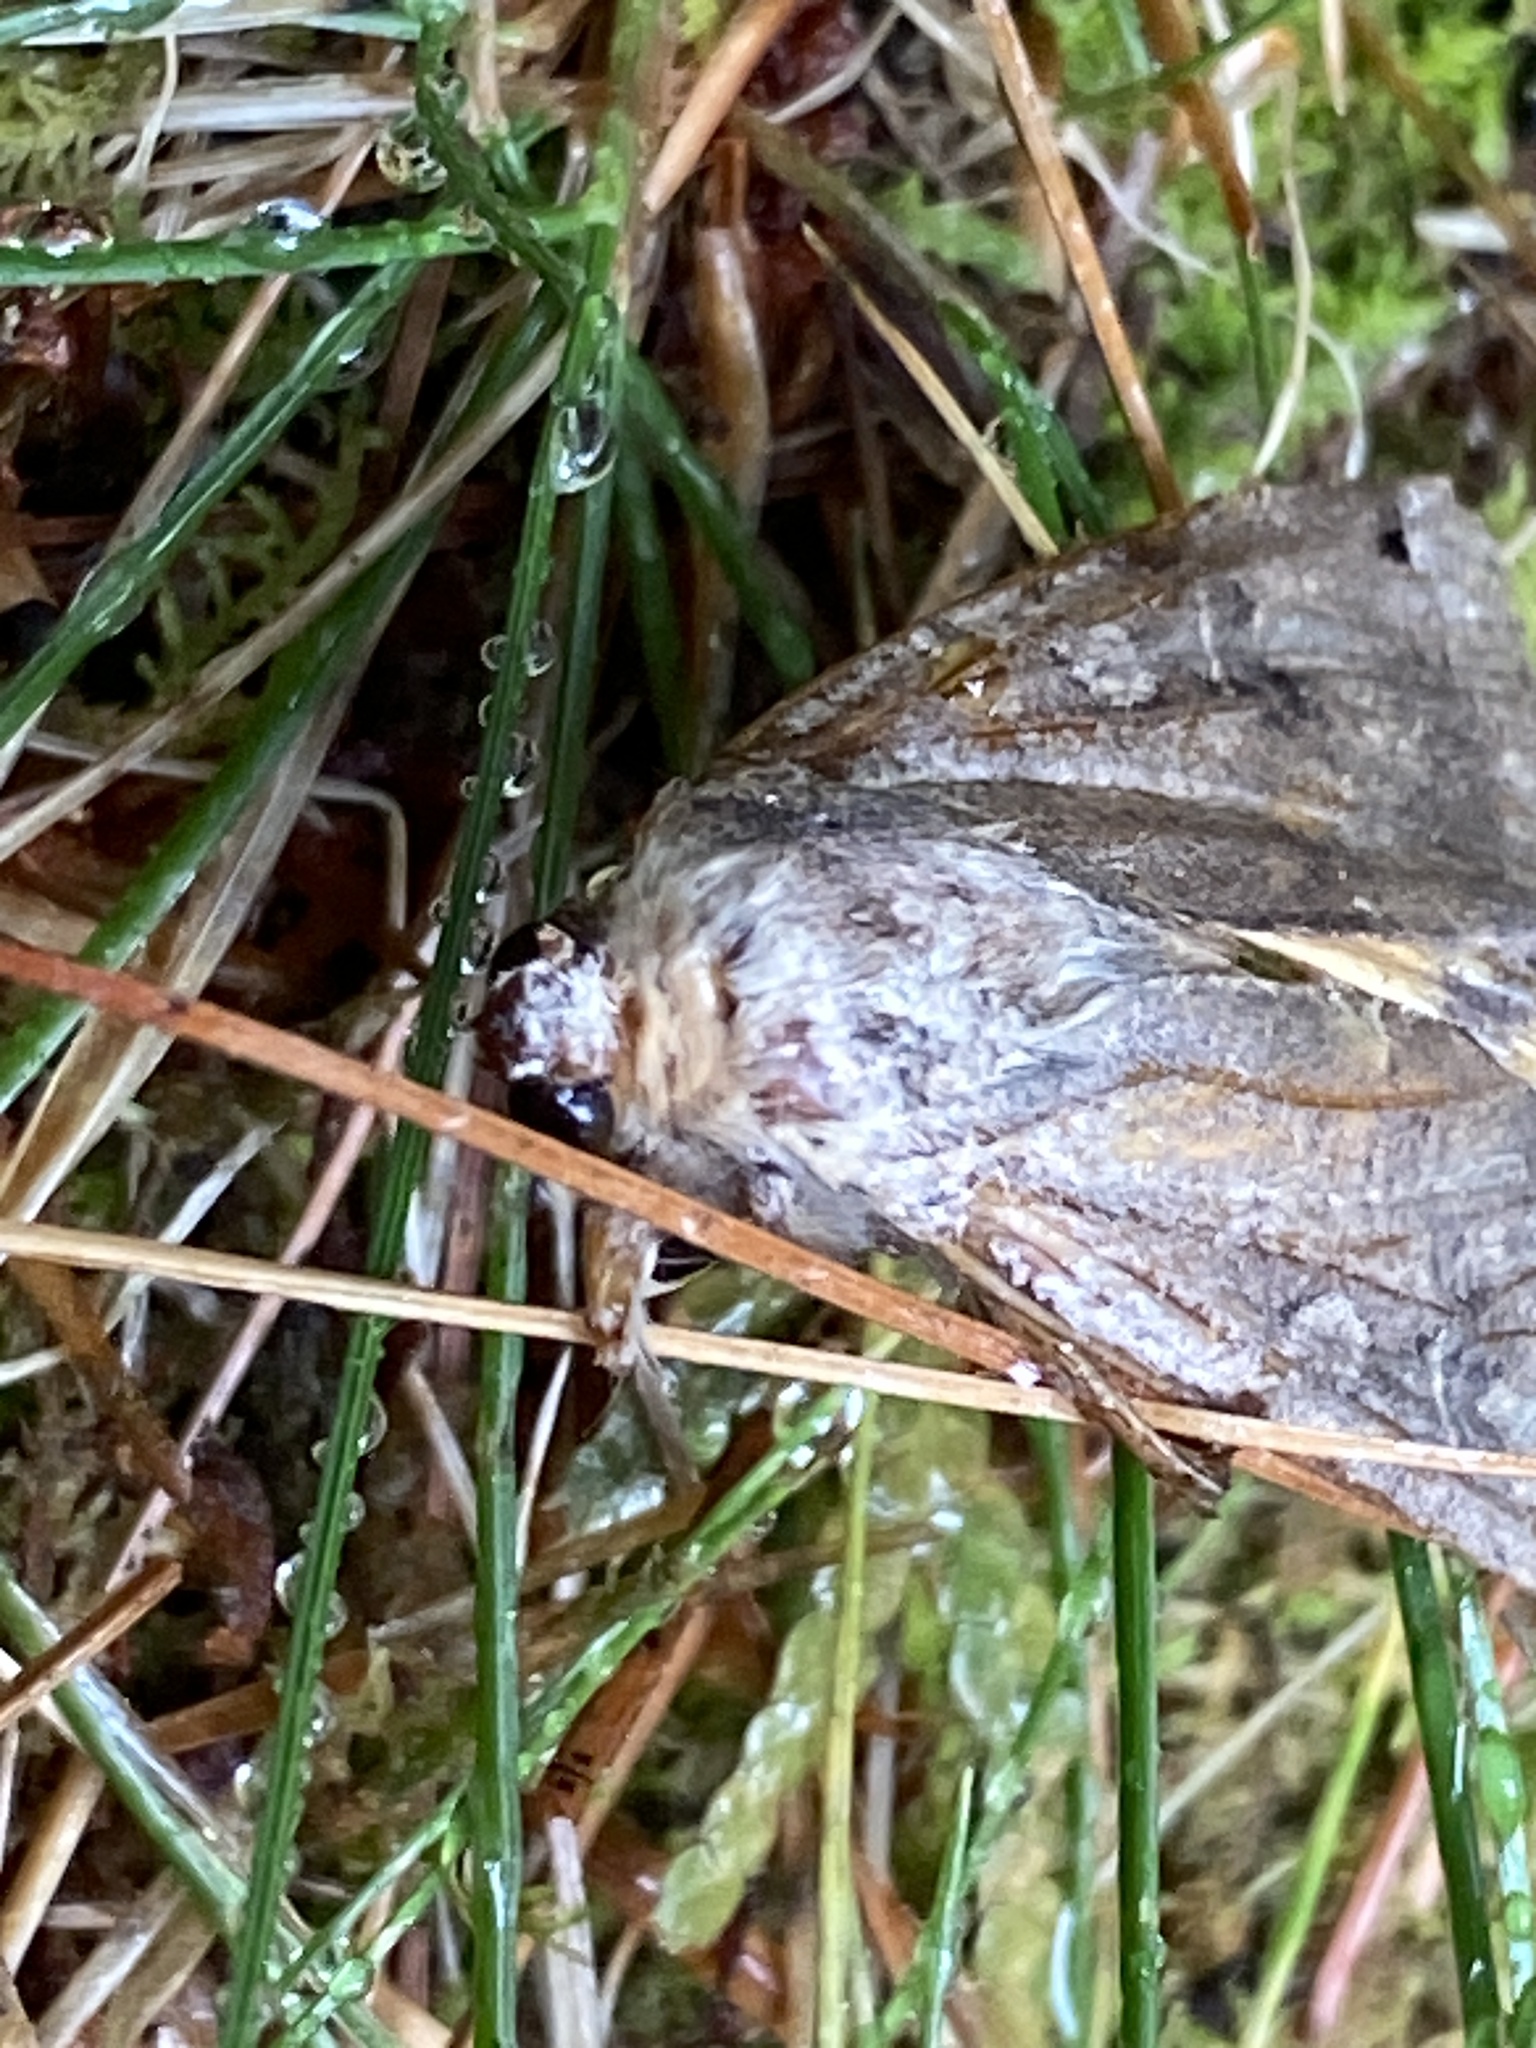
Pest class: cutworms